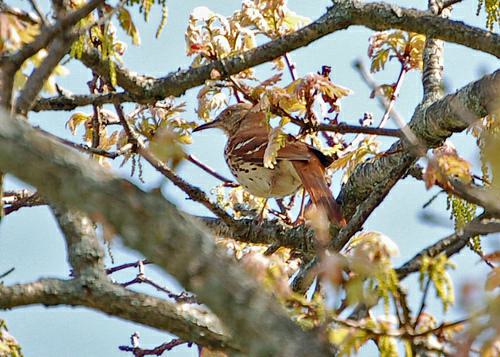
A photo of a brown thrasher